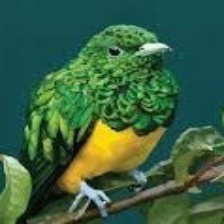
Species: AFRICAN EMERALD CUCKOO
Scientific name: CHRYSOCOCCYX CUPREUS